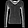
Label: Pullover